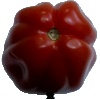
Label: Tomato Heart 1